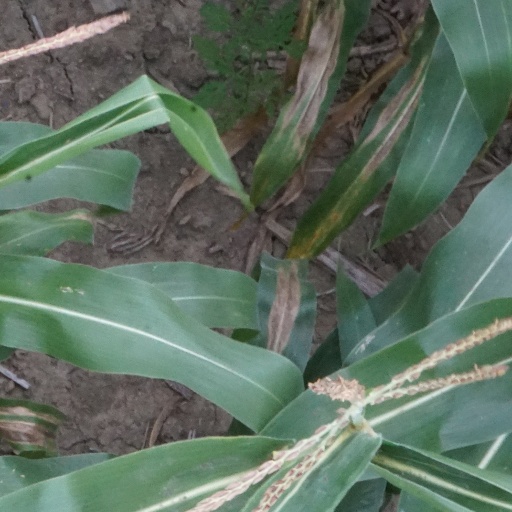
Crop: maize; corn